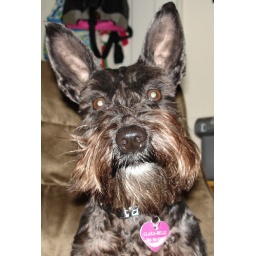
she loves getting up in my desk chair